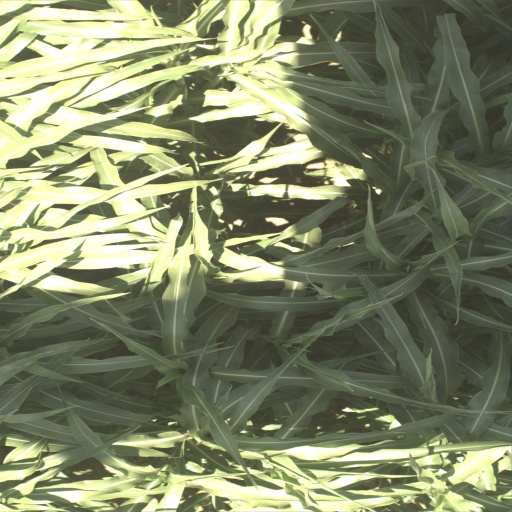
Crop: sorghum